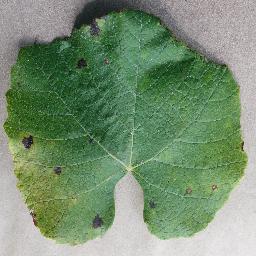
Label: Grape___Leaf_blight_(Isariopsis_Leaf_Spot)